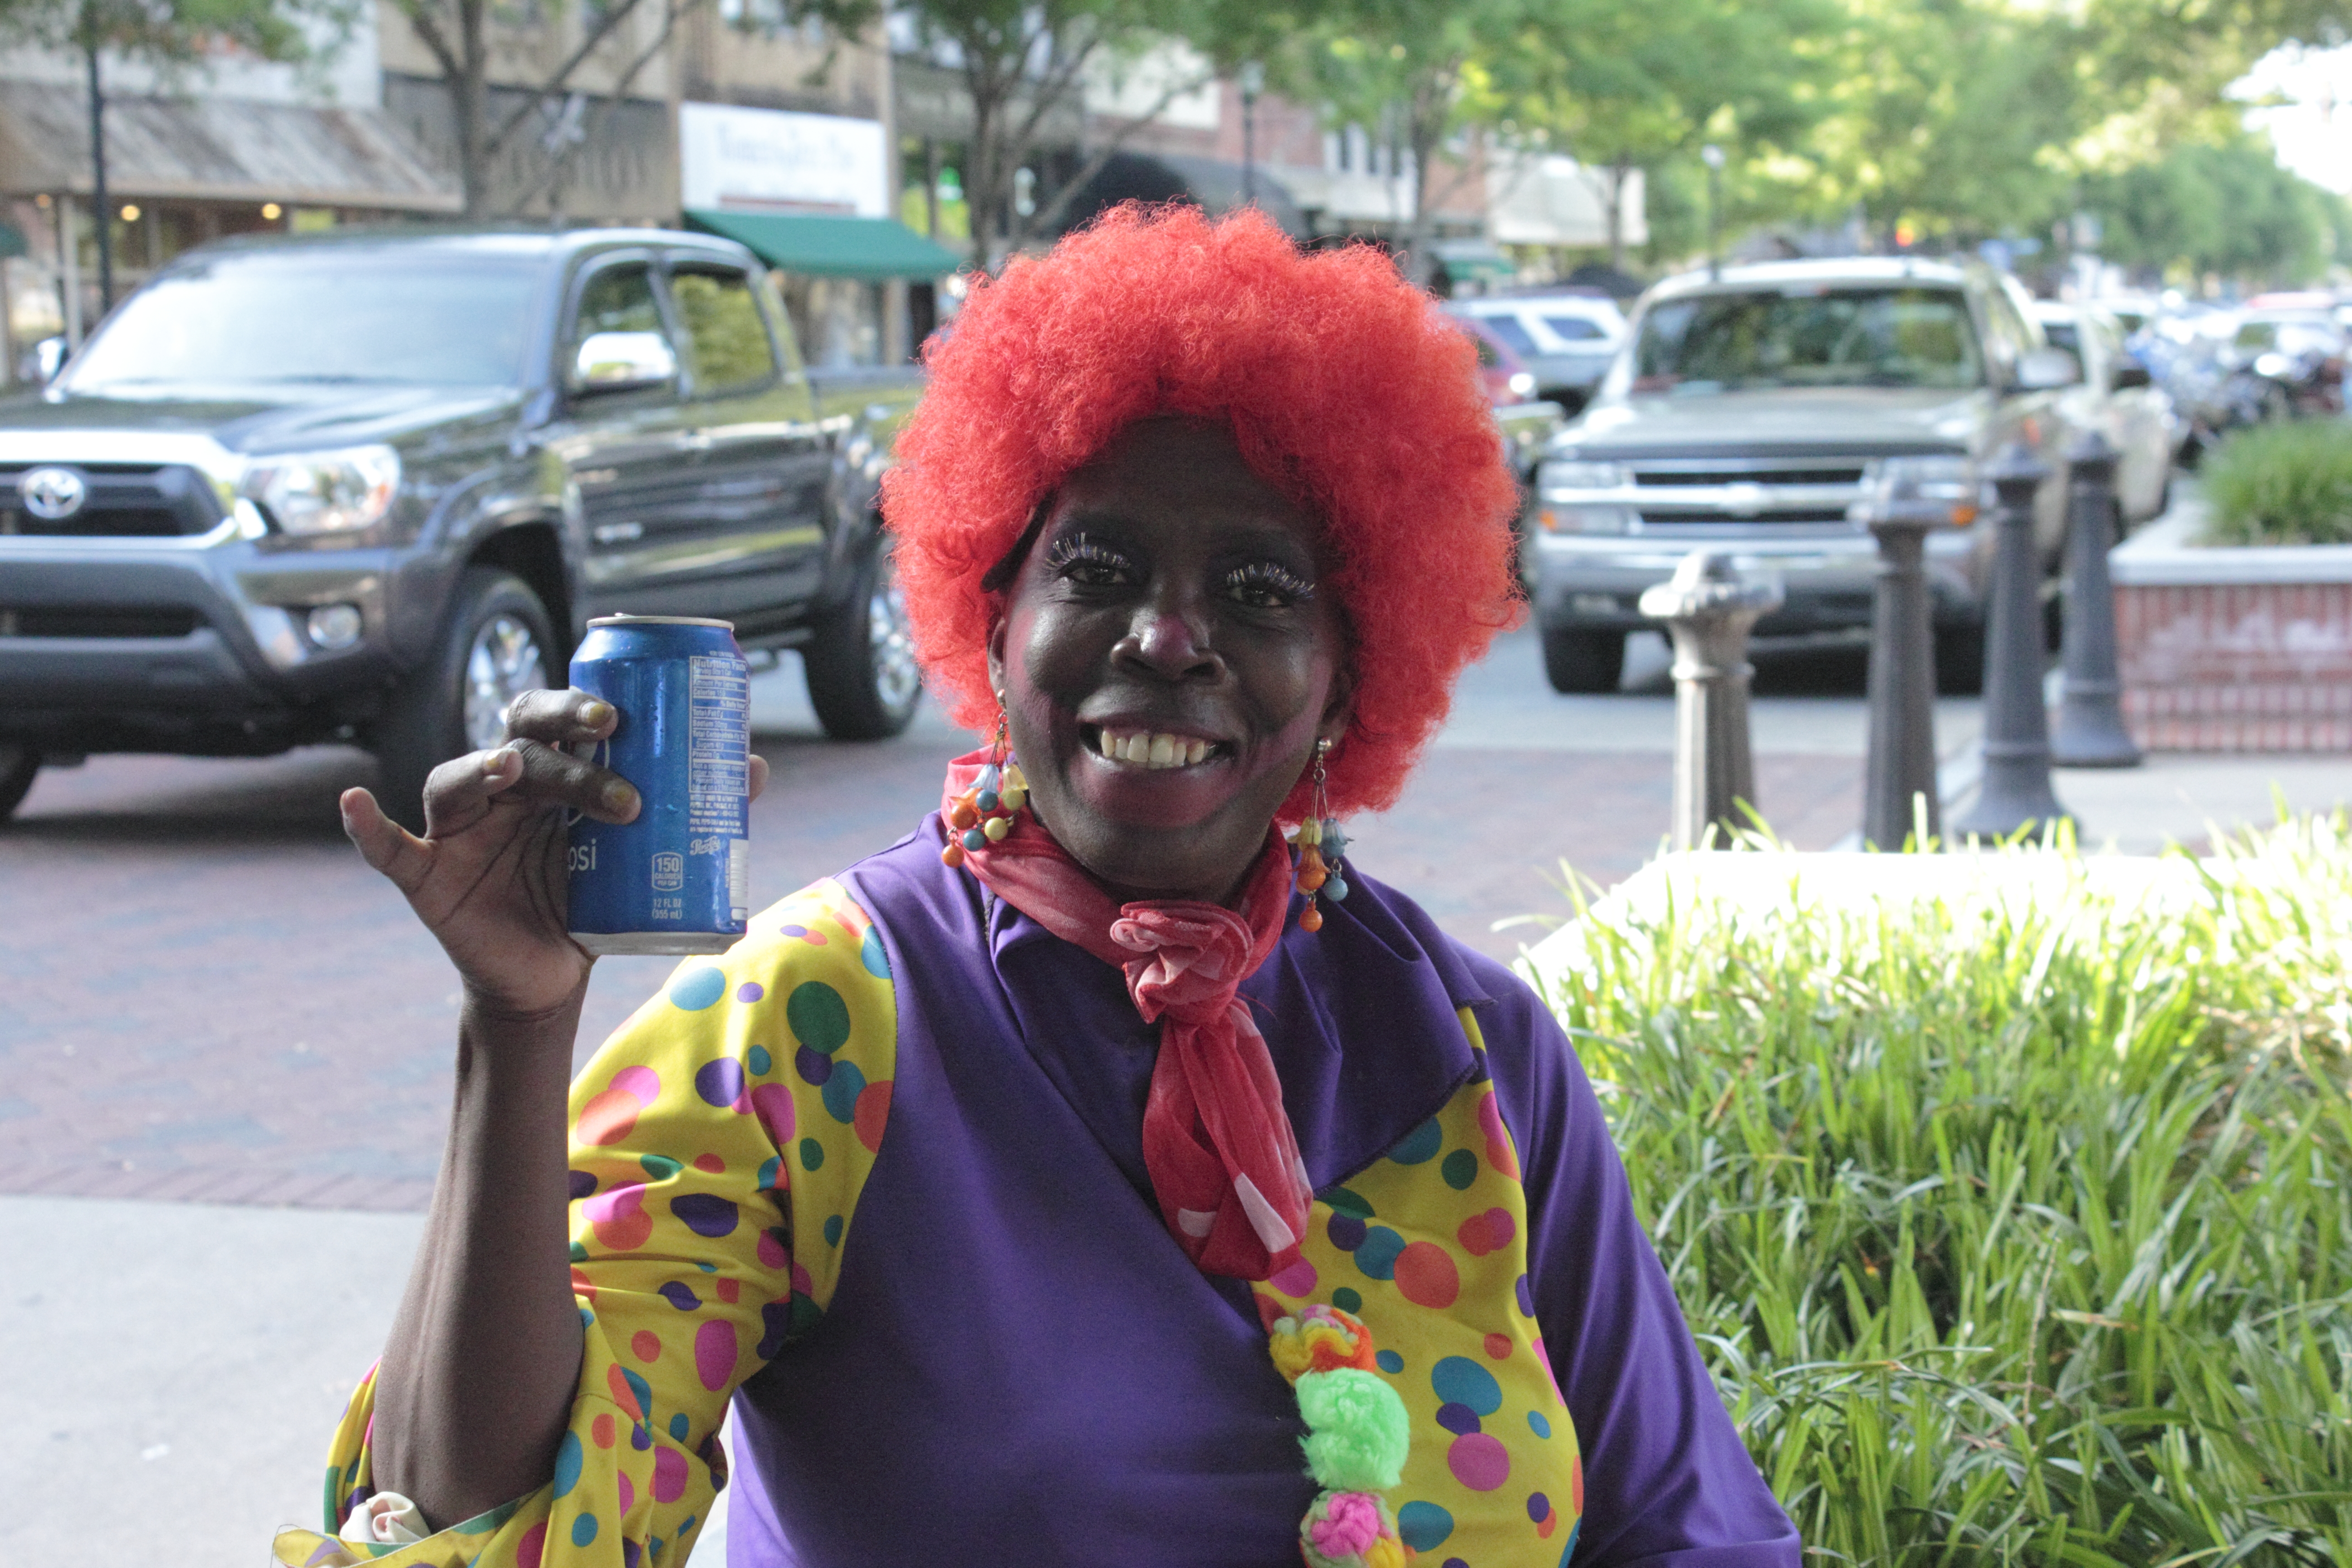
lady, red, hair, can, drink, clown, outfit, vehicle, car, plant, smile, sport utility vehicle, family car